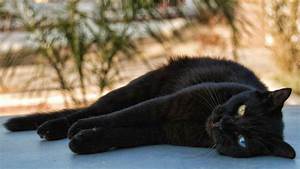
Label: gatto